Kublai Khan

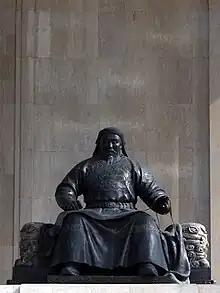
Statue of Kublai Khan in Sükhbaatar Square, Ulaanbaatar. Together with Ögedei Khan's, and the much larger Genghis Khan's statues, it forms a statue complex dedicated to the Mongol Empire.

Kublai Khan dispatched his grandson Gammala to Burkhan Khaldun in 1291 to ensure his claim to Ikh Khorig, where Genghis was buried, a sacred place strongly protected by the Kublaids. Bayan was in control of Karakorum and was re-establishing control over surrounding areas in 1293, so Kublai's rival Kaidu did not attempt any large-scale military action for the next three years. From 1293 on, Kublai's army cleared Kaidu's forces from the Central Siberian Plateau.